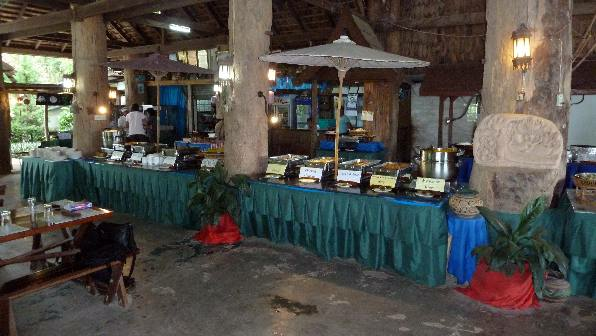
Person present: Yes